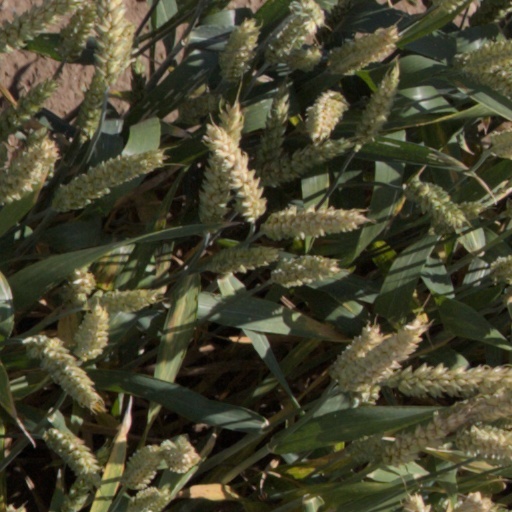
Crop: wheat